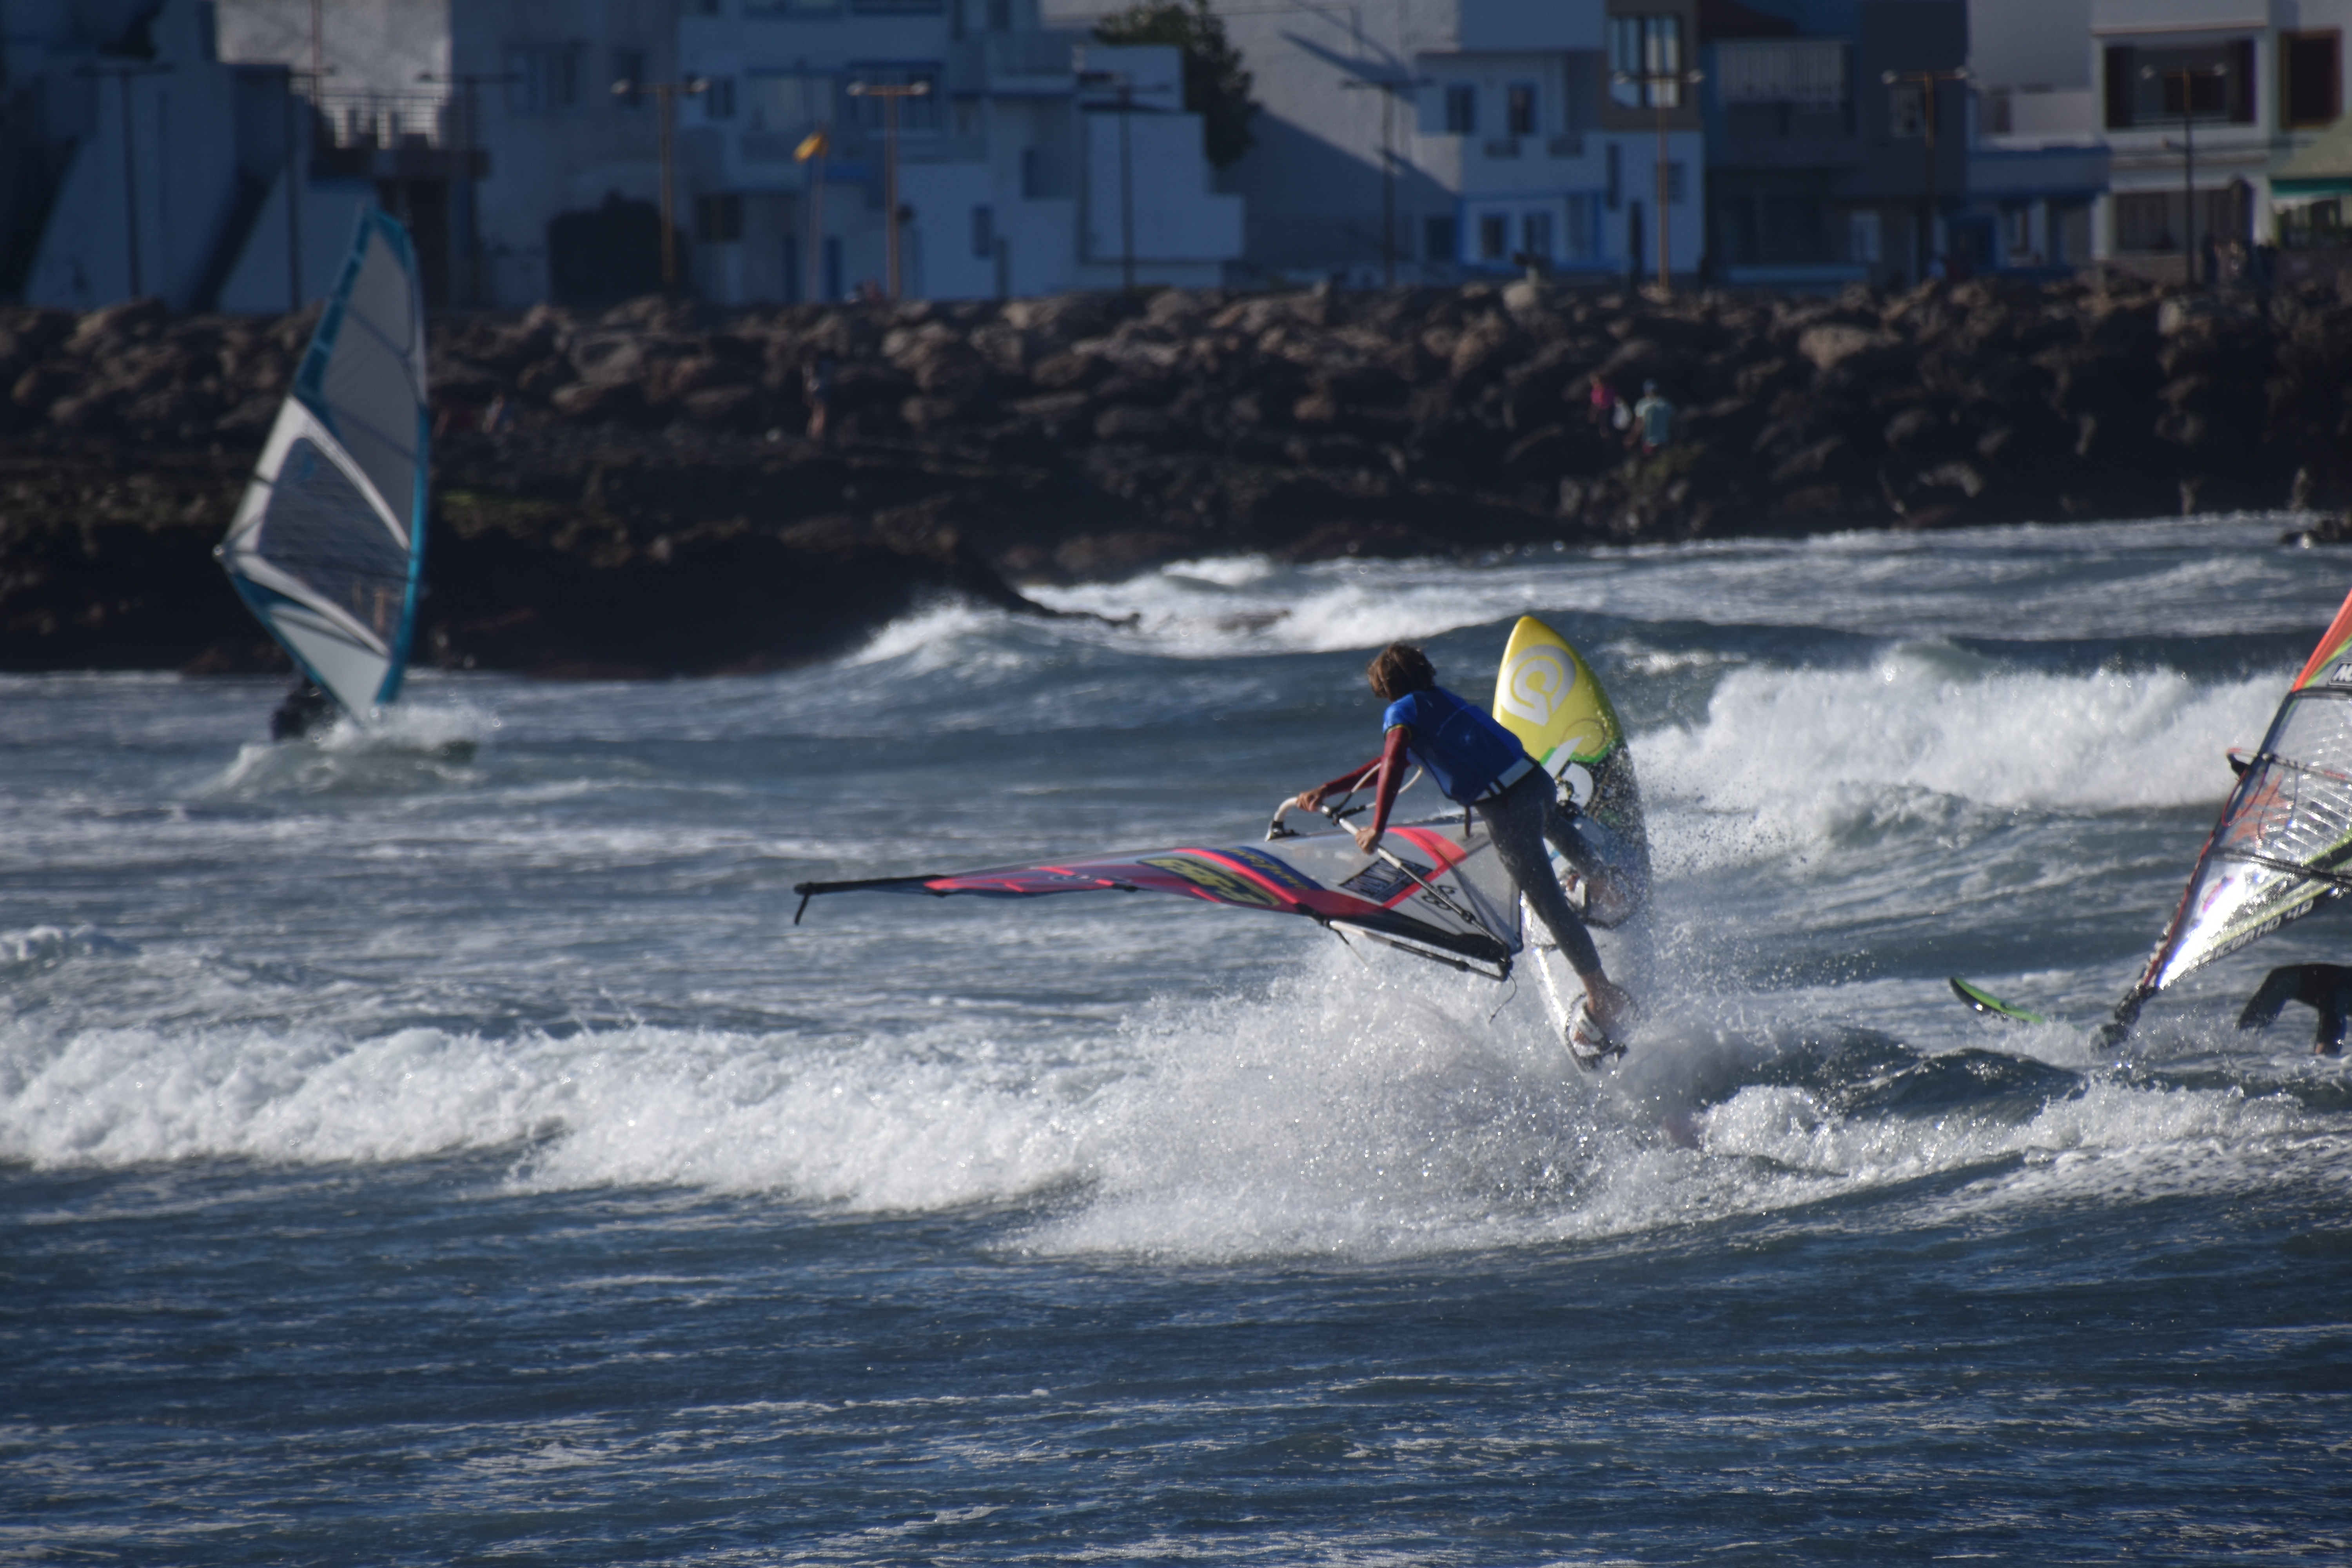
boat, wind, recreation, surfing, vehicle, sailing, sports, boating, windsurfing, sail, gran canaria, canoeing, water sport, outdoor recreation, yacht racing, wind wave, dinghy sailing, sailboat racing, canoe slalom, slalom skiing, windsurfing cup, pozowinds, wind waves, beach and windsurfing